Pancho Villa

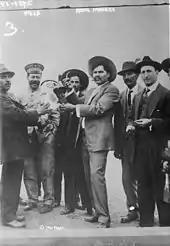
Pancho Villa, (lEFT) "El Carnicero" Rodolfo Fierro, and Raúl Madero

Once elected president in November 1911, Madero proved a disastrous politician, dismissing his revolutionary supporters and relying on the existing power structure. Villa strongly disapproved of Madero's decision to name Venustiano Carranza (who previously had been a staunch supporter of Diaz until Diaz refused to appoint him as Governor of Coahuila in 1909) as his Minister of War. Madero's "refusal personally to accommodate Orozco was a major political blunder." Orozco rebelled in March 1912, both for Madero's continuing failure to enact land reform and because he felt insufficiently rewarded for his role in bringing the new president to power. At the request of Madero's chief political ally in the state, Chihuahua Governor Abraham González, Villa returned to military service under Madero to fight the rebellion led by his former comrade Orozco. Although Orozco appealed with him to join his rebellion, Villa again gave Madero key military victories. With 400 cavalrymen, he captured Parral from the Orozquistas and then joined forces in the strategic city of Torreón with the Federal Army under the command of General Victoriano Huerta.